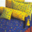
Label: bed